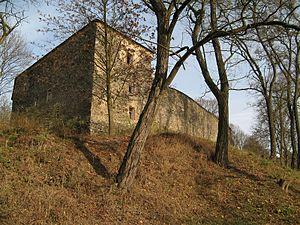
Mrač est une commune du district de Benešov, dans la région de Bohême-Centrale, en République tchèque. Sa population s'élevait à 855 habitants en 2020.